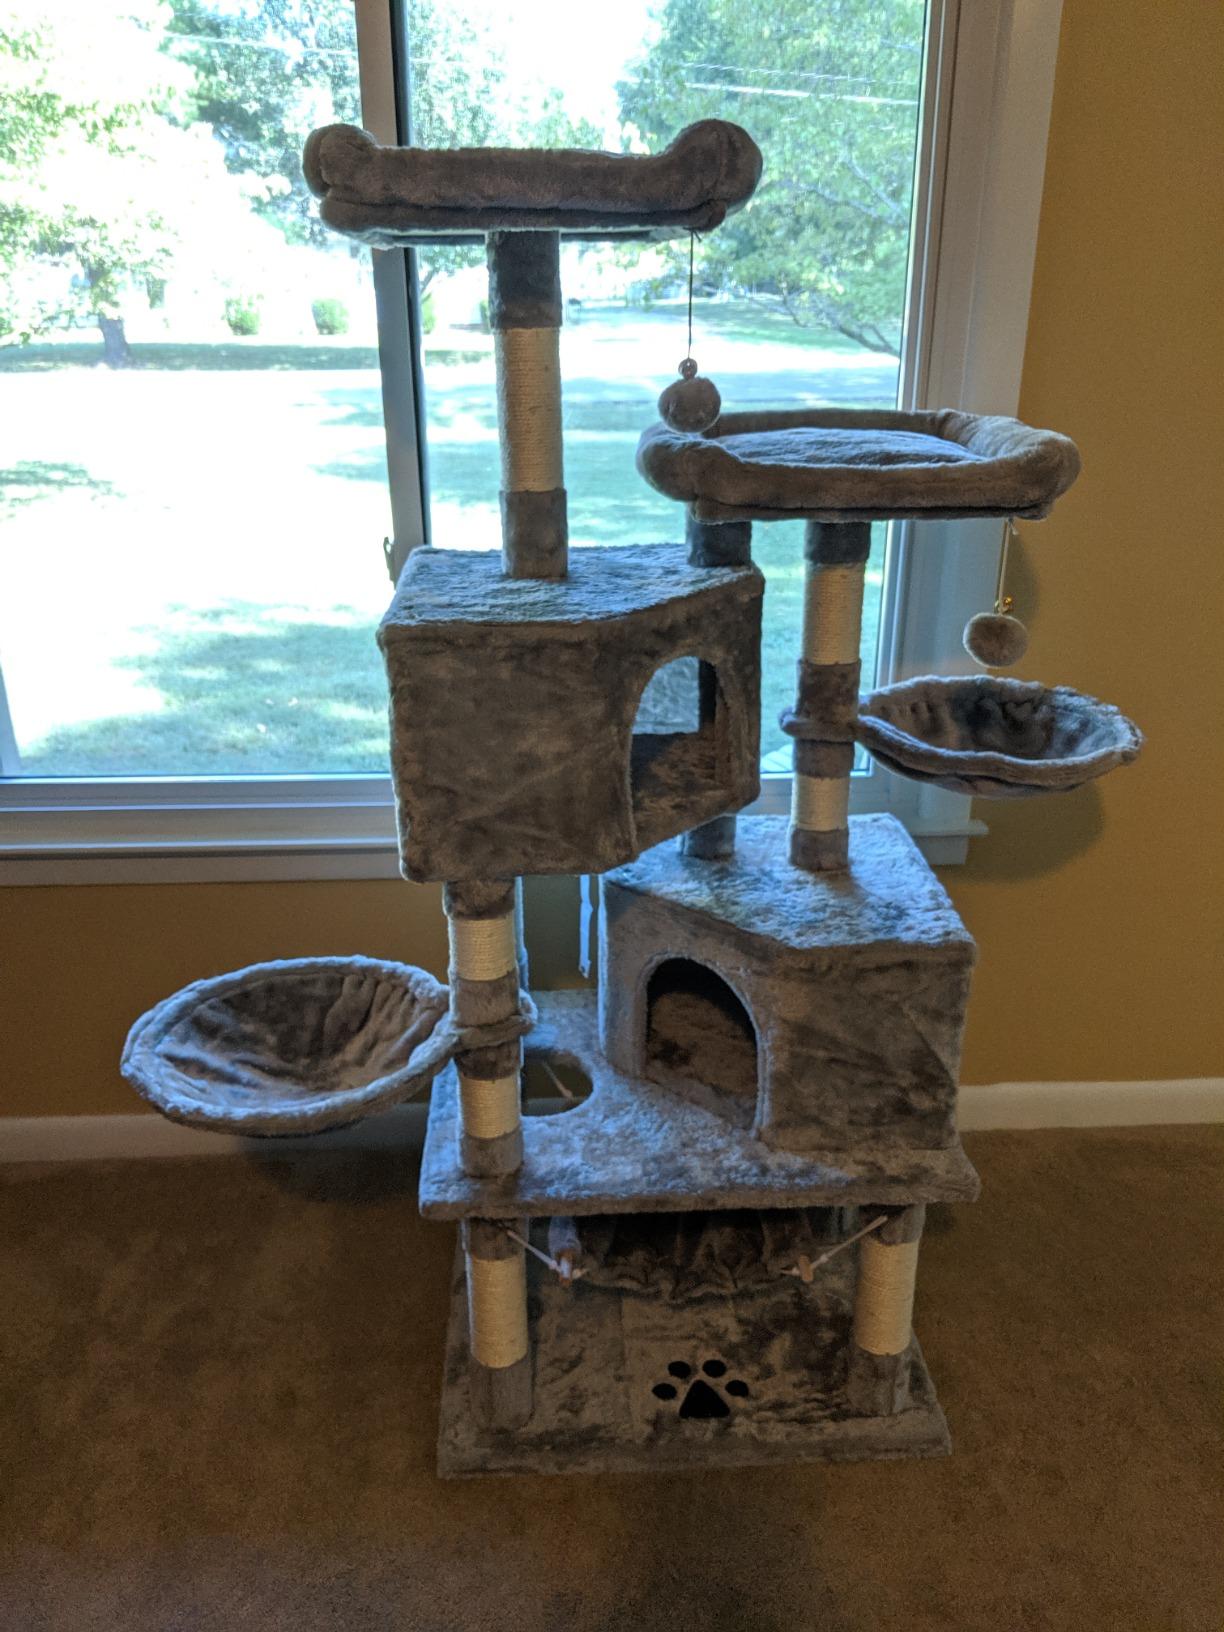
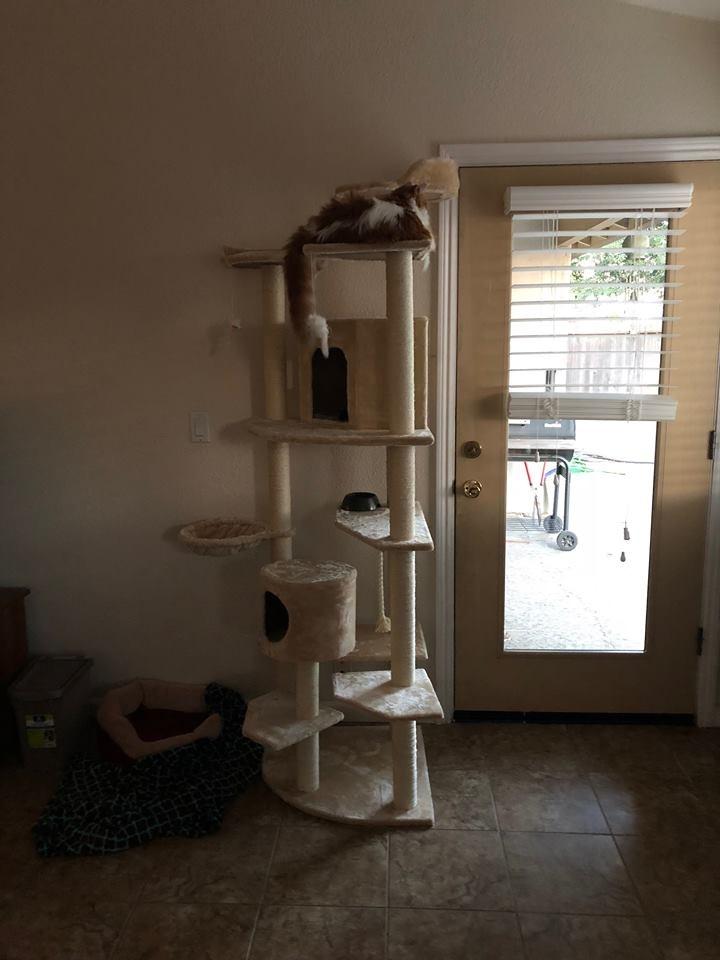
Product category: items_cat tree
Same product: no